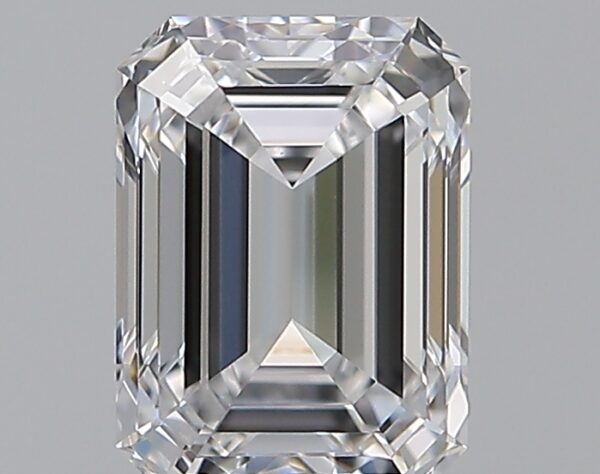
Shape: emerald
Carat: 0.71
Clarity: VVS2
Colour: D
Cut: EX
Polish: EX
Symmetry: EX
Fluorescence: N
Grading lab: GIA
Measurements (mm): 5.83 x 4.29 x 2.9